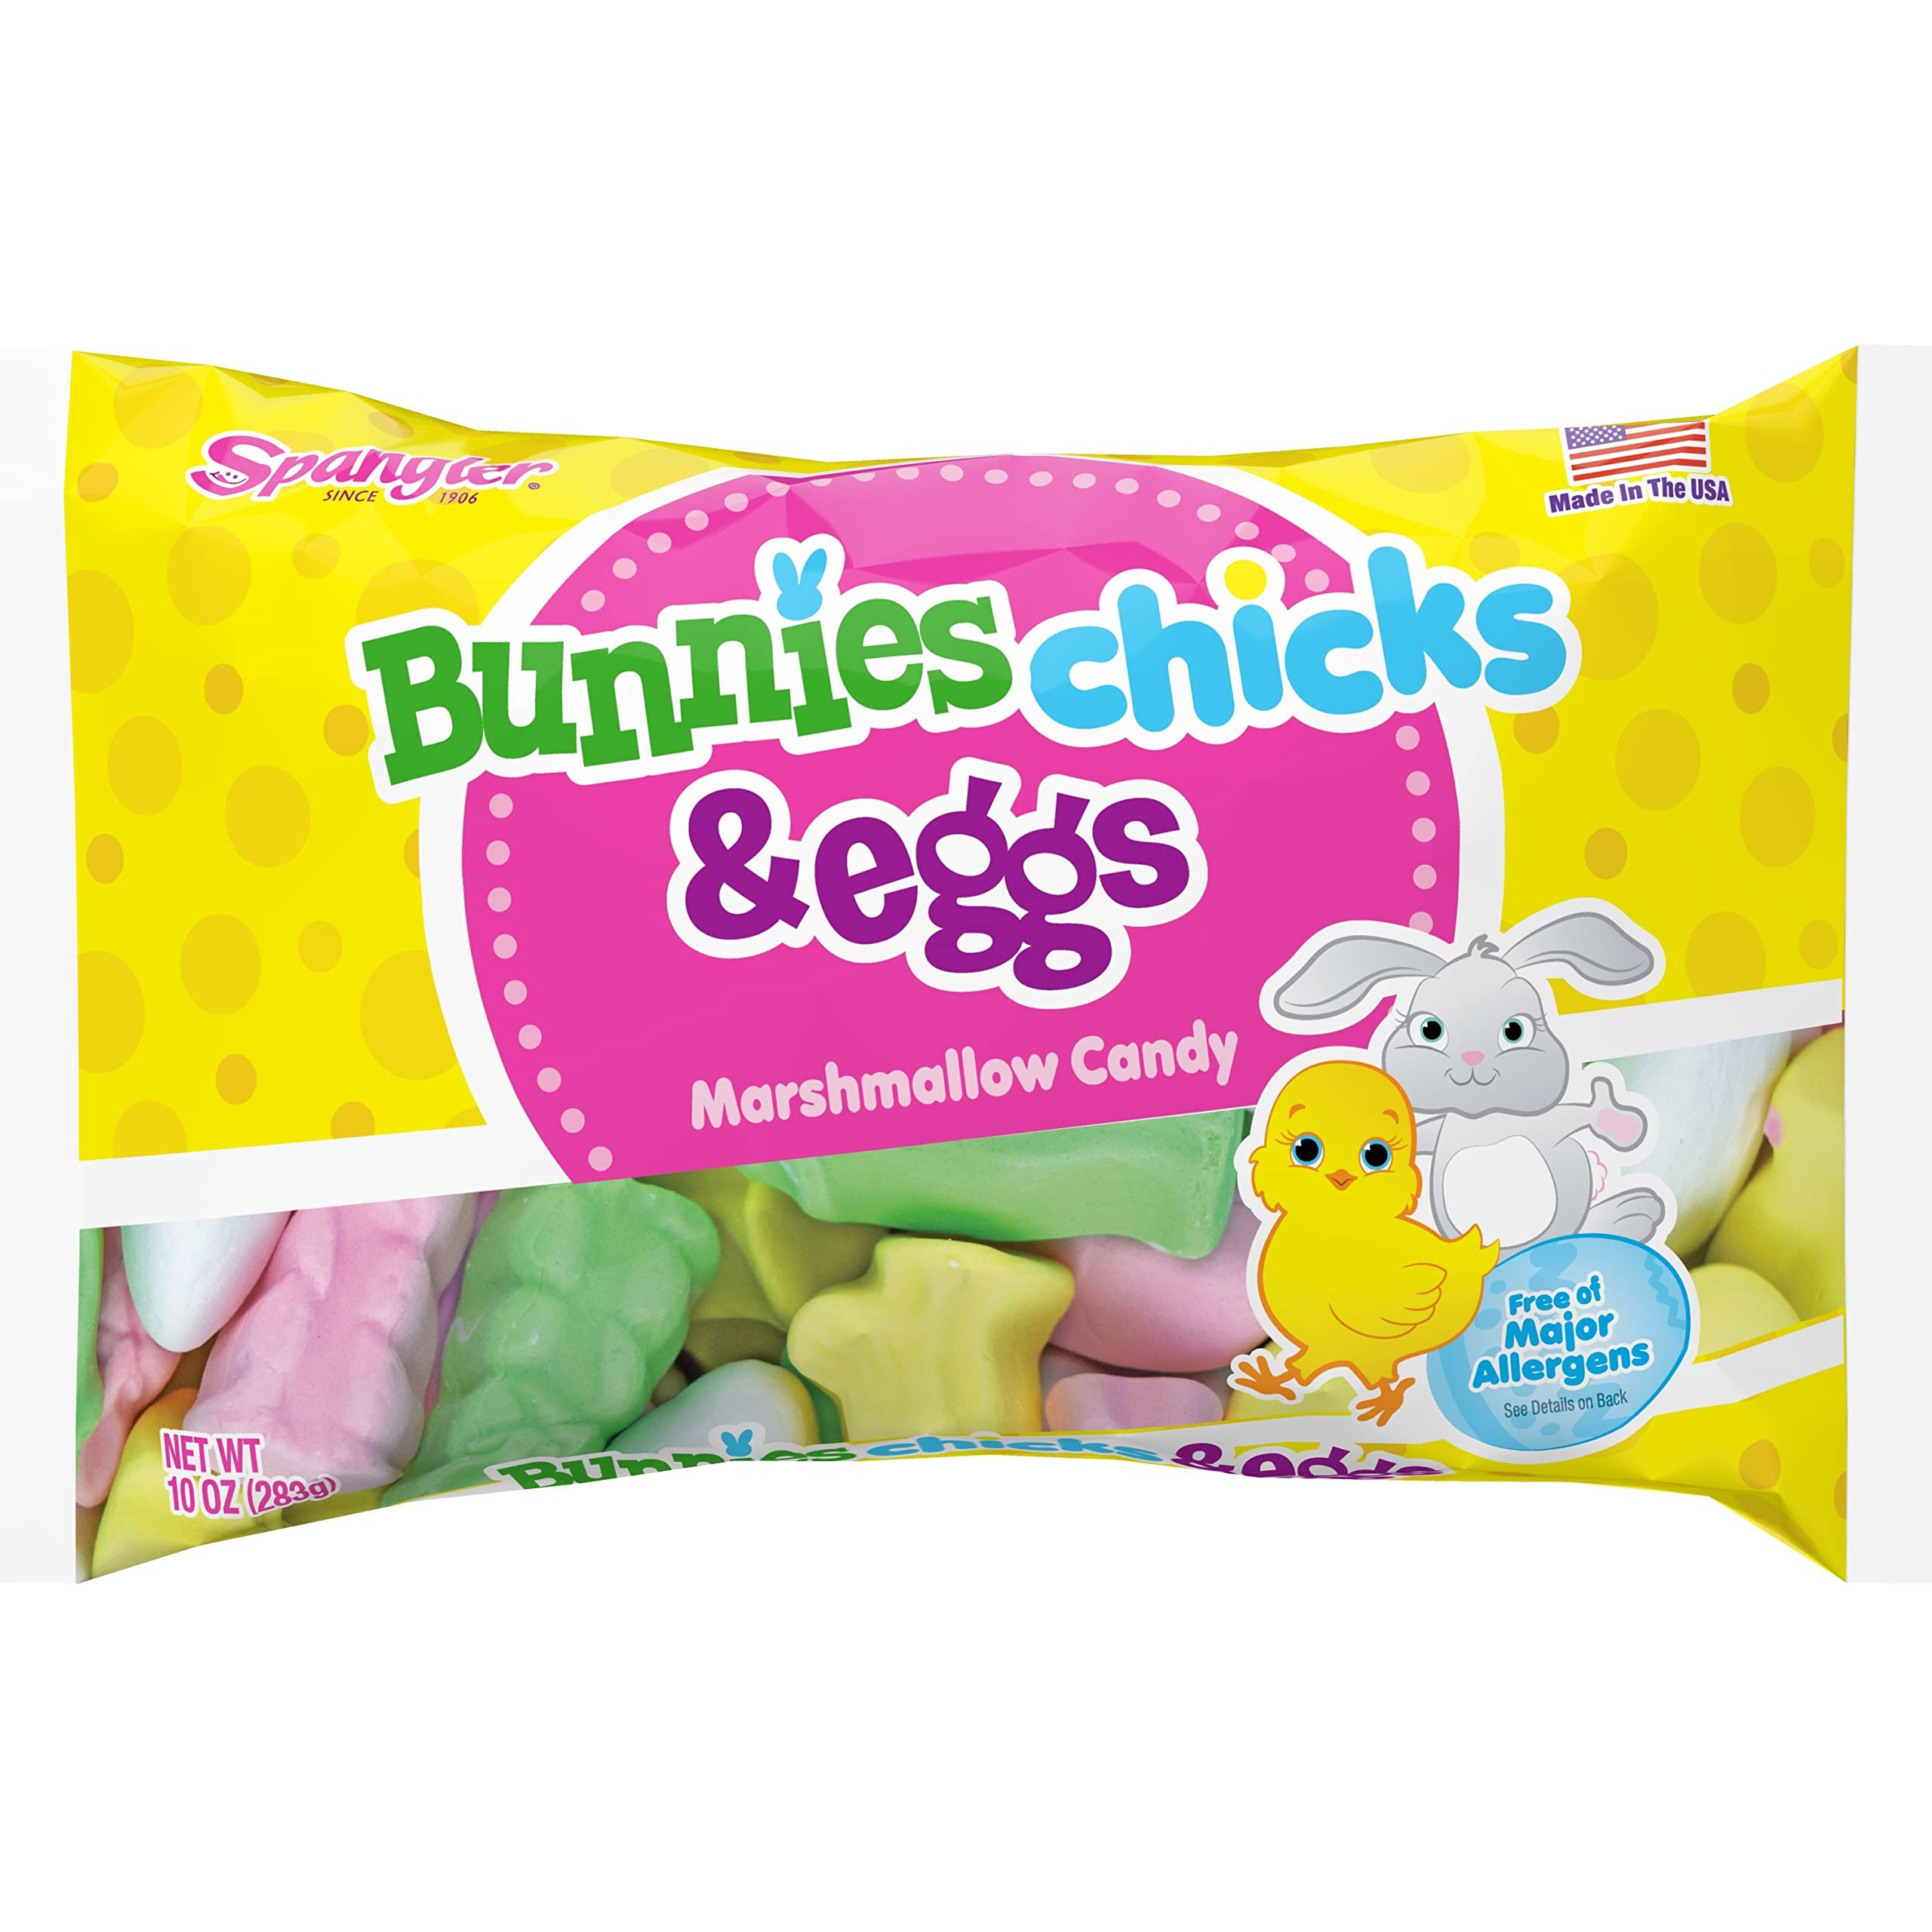
Item Name: Spangler Bunnies Chicks and Eggs Marshmallow Easter Candy 10 oz
Bullet Point 1: 10 ounce bag
Bullet Point 2: no top common allergens
Bullet Point 3: gluten-free
Bullet Point 4: made in USA
Bullet Point 5:
Product Description: Candy
Value: 10.0
Unit: Ounce

Price: 3.79